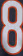
Number: 8